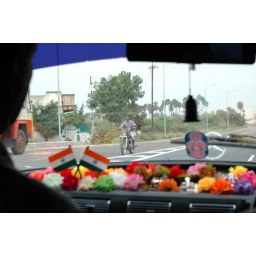
This dude on the bike is going the wrong way on the highway without a helmet and not a care in the world...